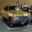
Label: automobile